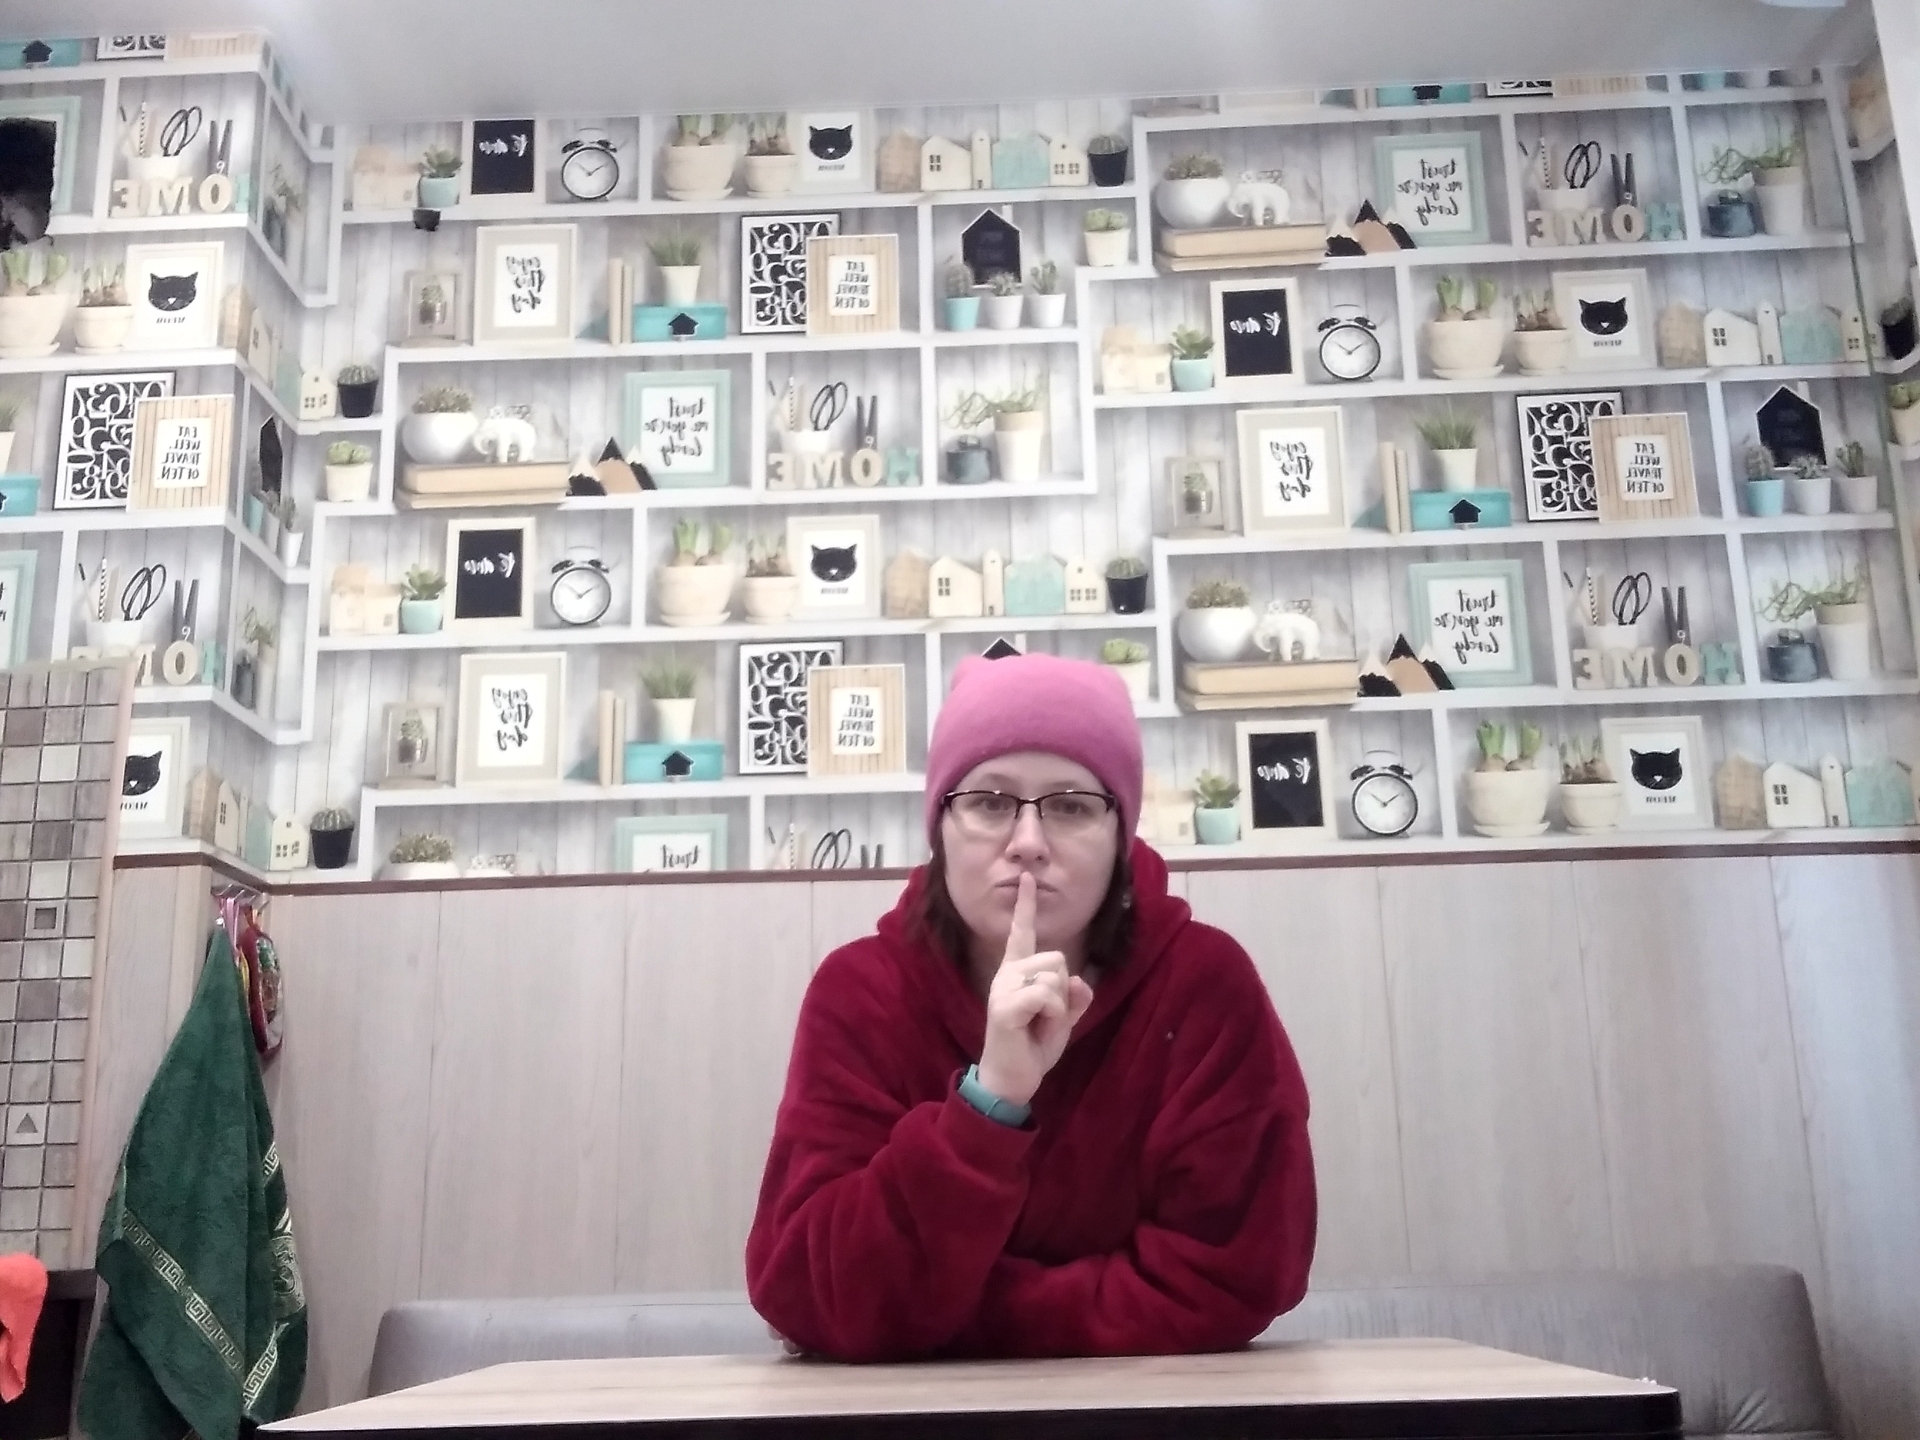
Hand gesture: mute